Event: Typhoon Ruby
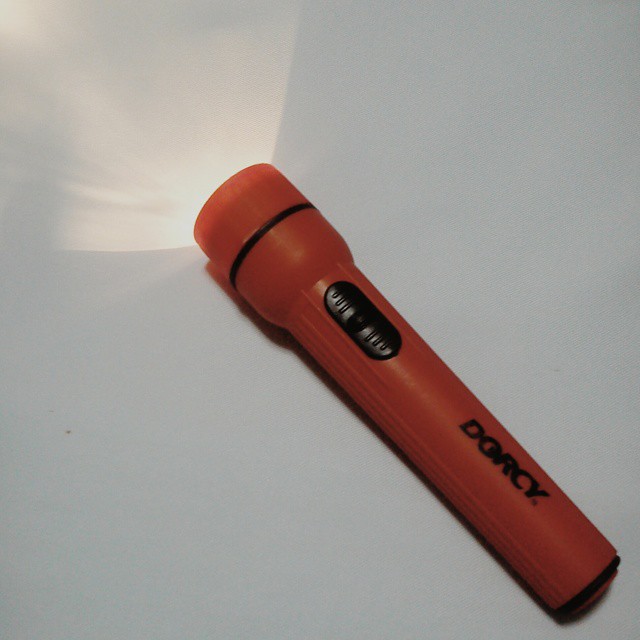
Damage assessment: no_damage